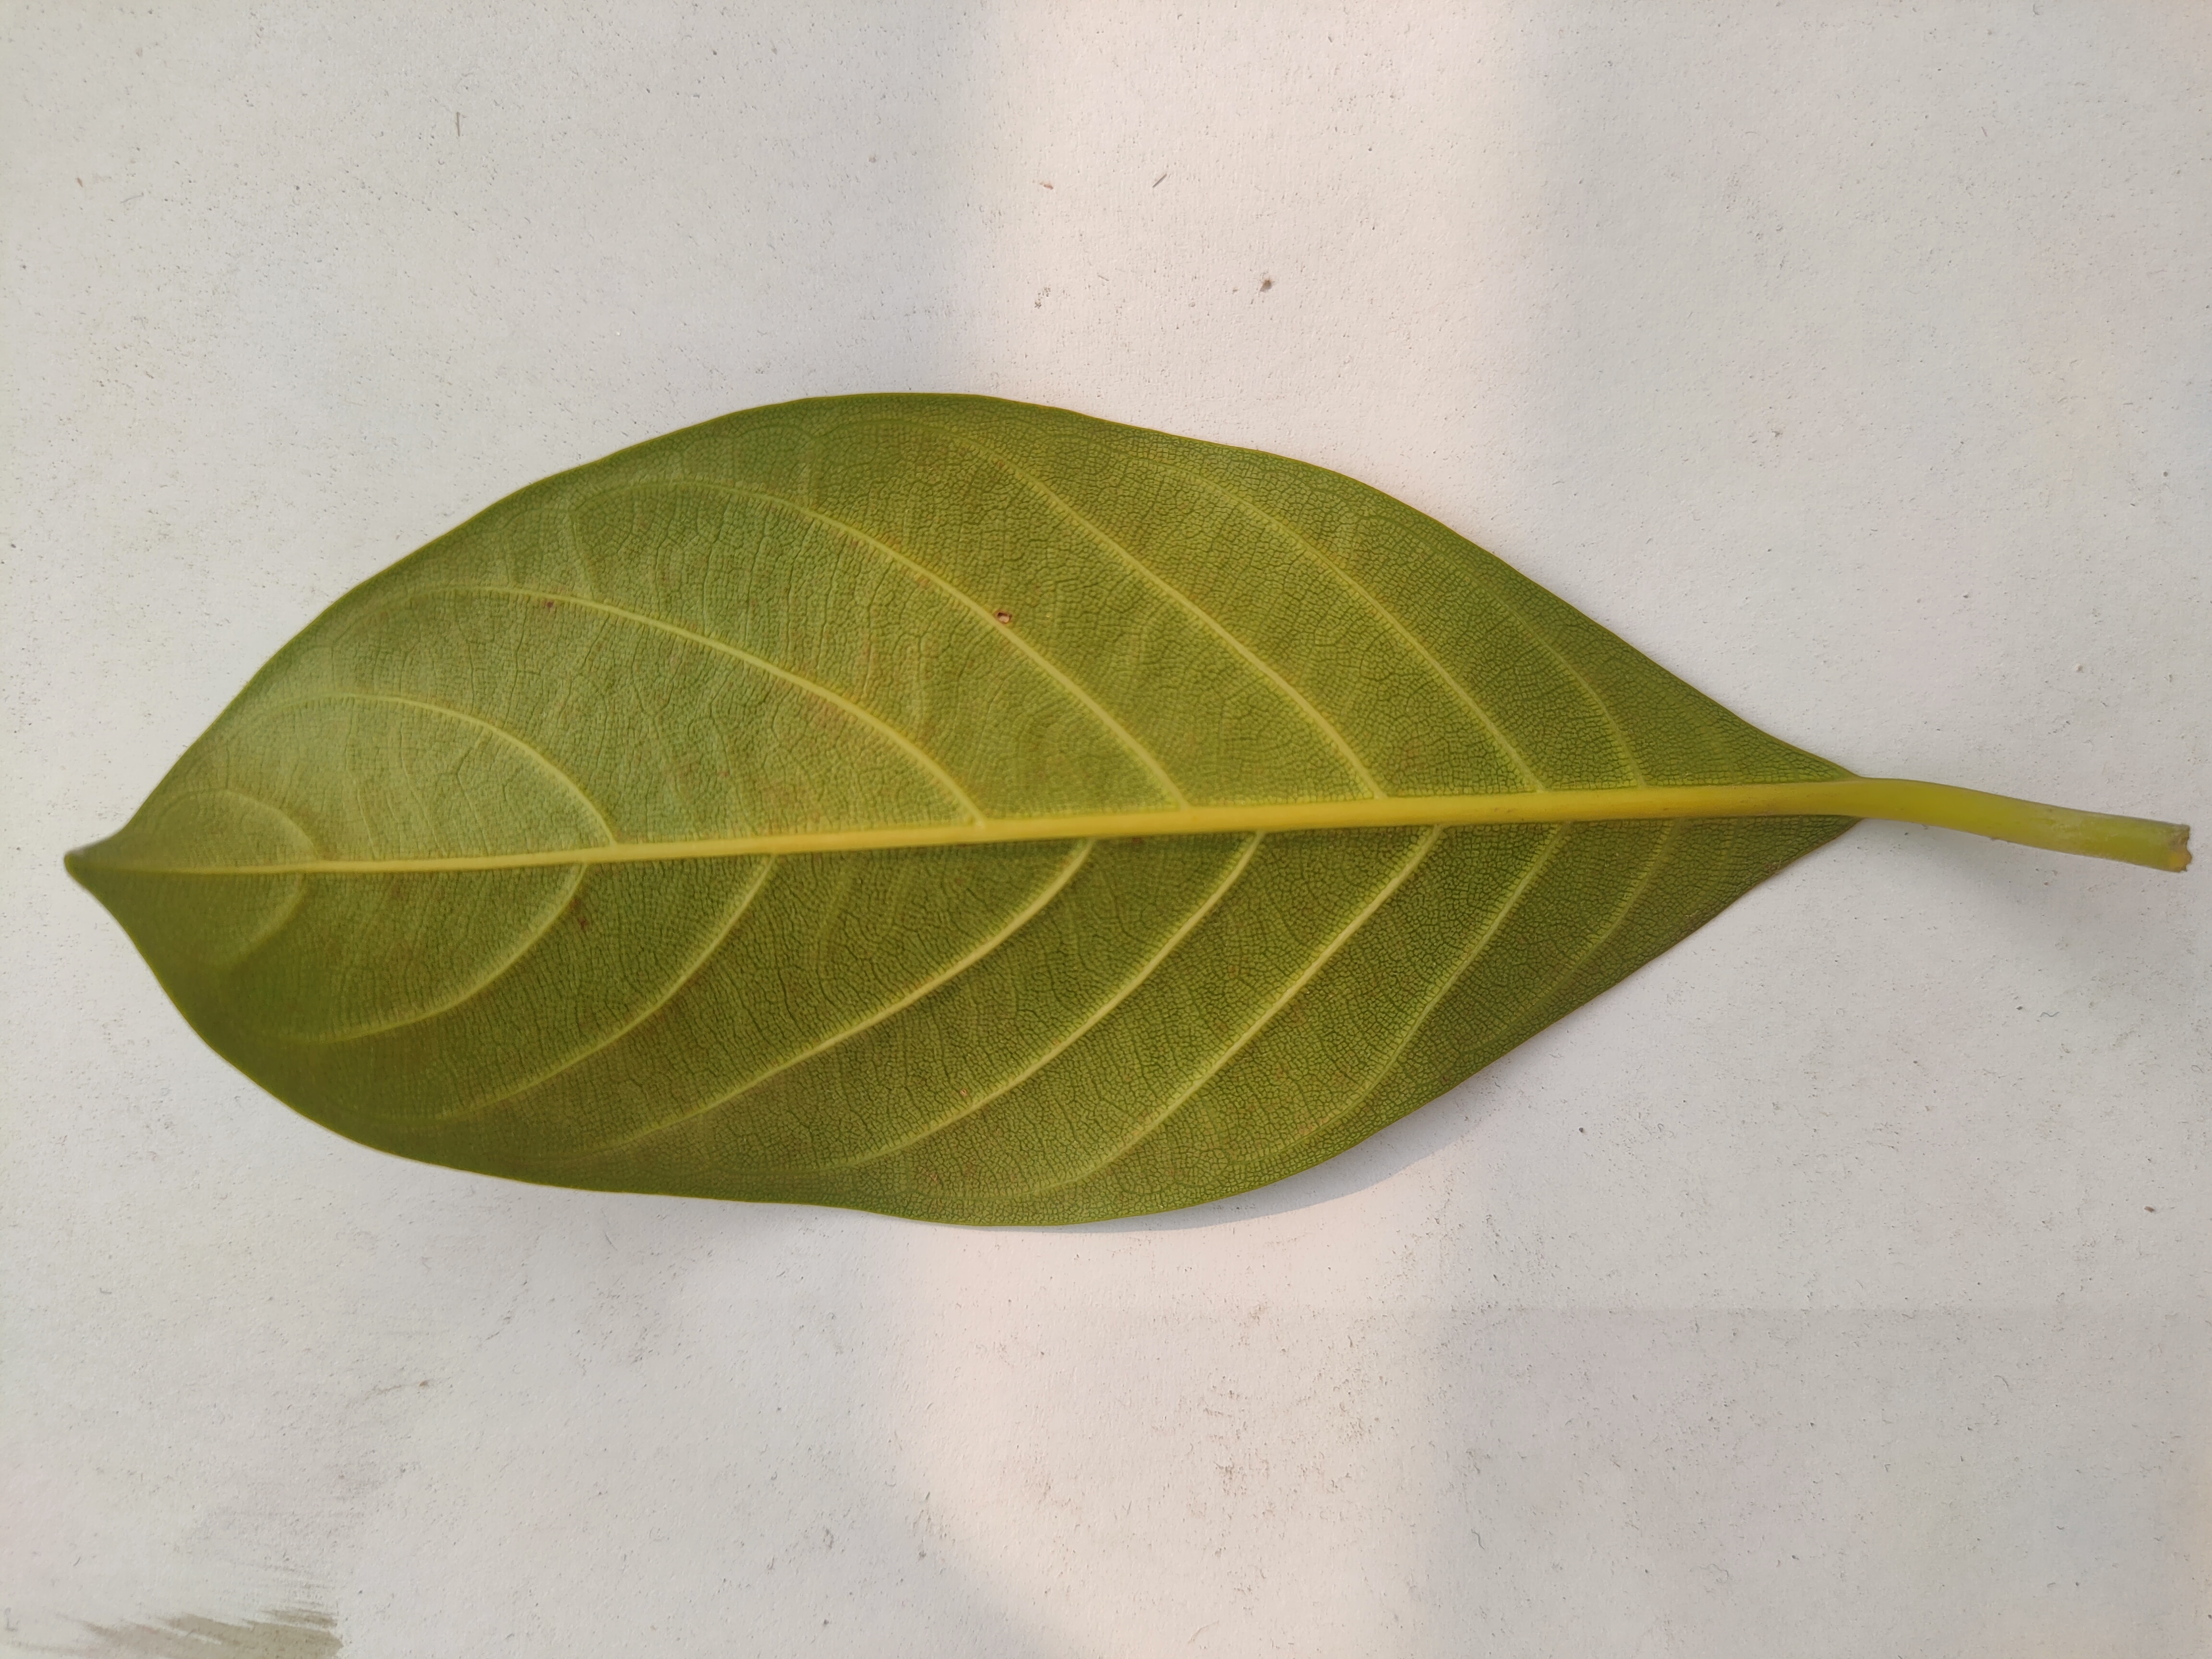
Leaf variety: Jackfruit